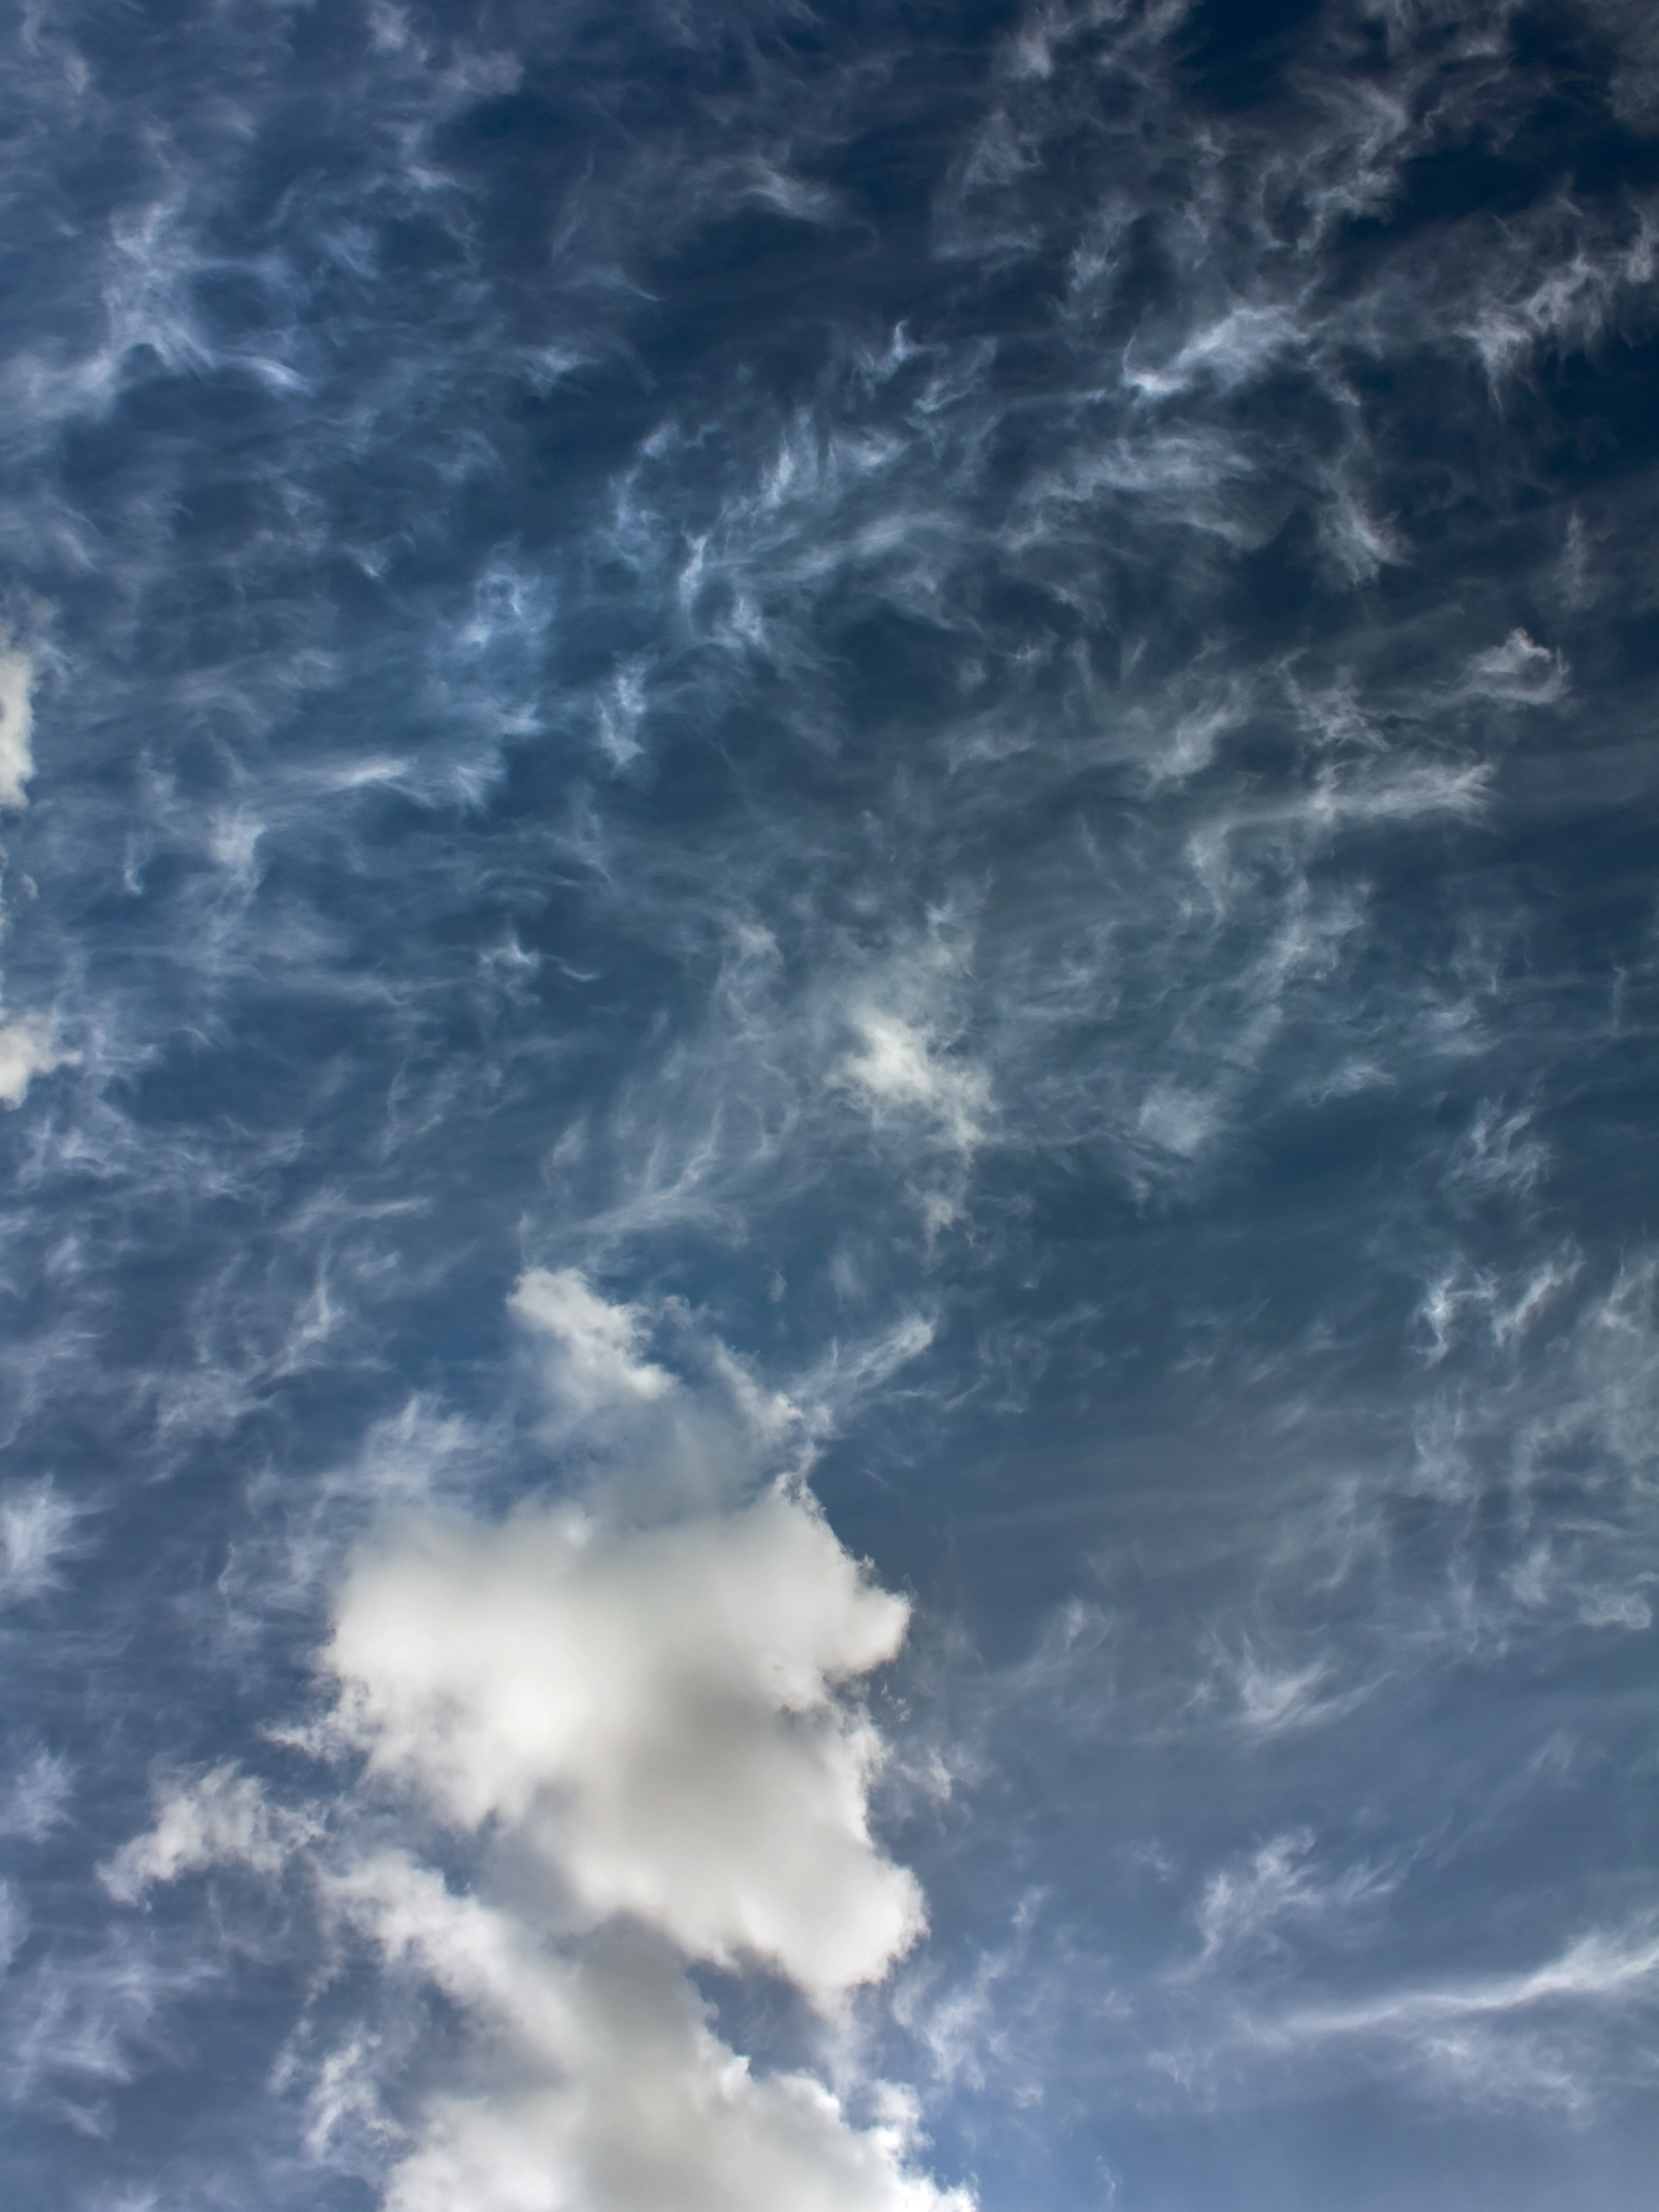
horizon, cloud, sky, sunlight, atmosphere, daytime, cumulus, blue, lazyphotographer, nstr, meteorological phenomenon, atmosphere of earth